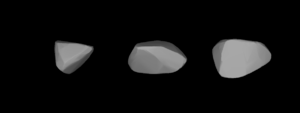
(1490) Limpopo est un astéroïde de la ceinture principale, découvert le 14 juin 1936 par Cyril V. Jackson à l'observatoire de l'Union à Johannesburg.